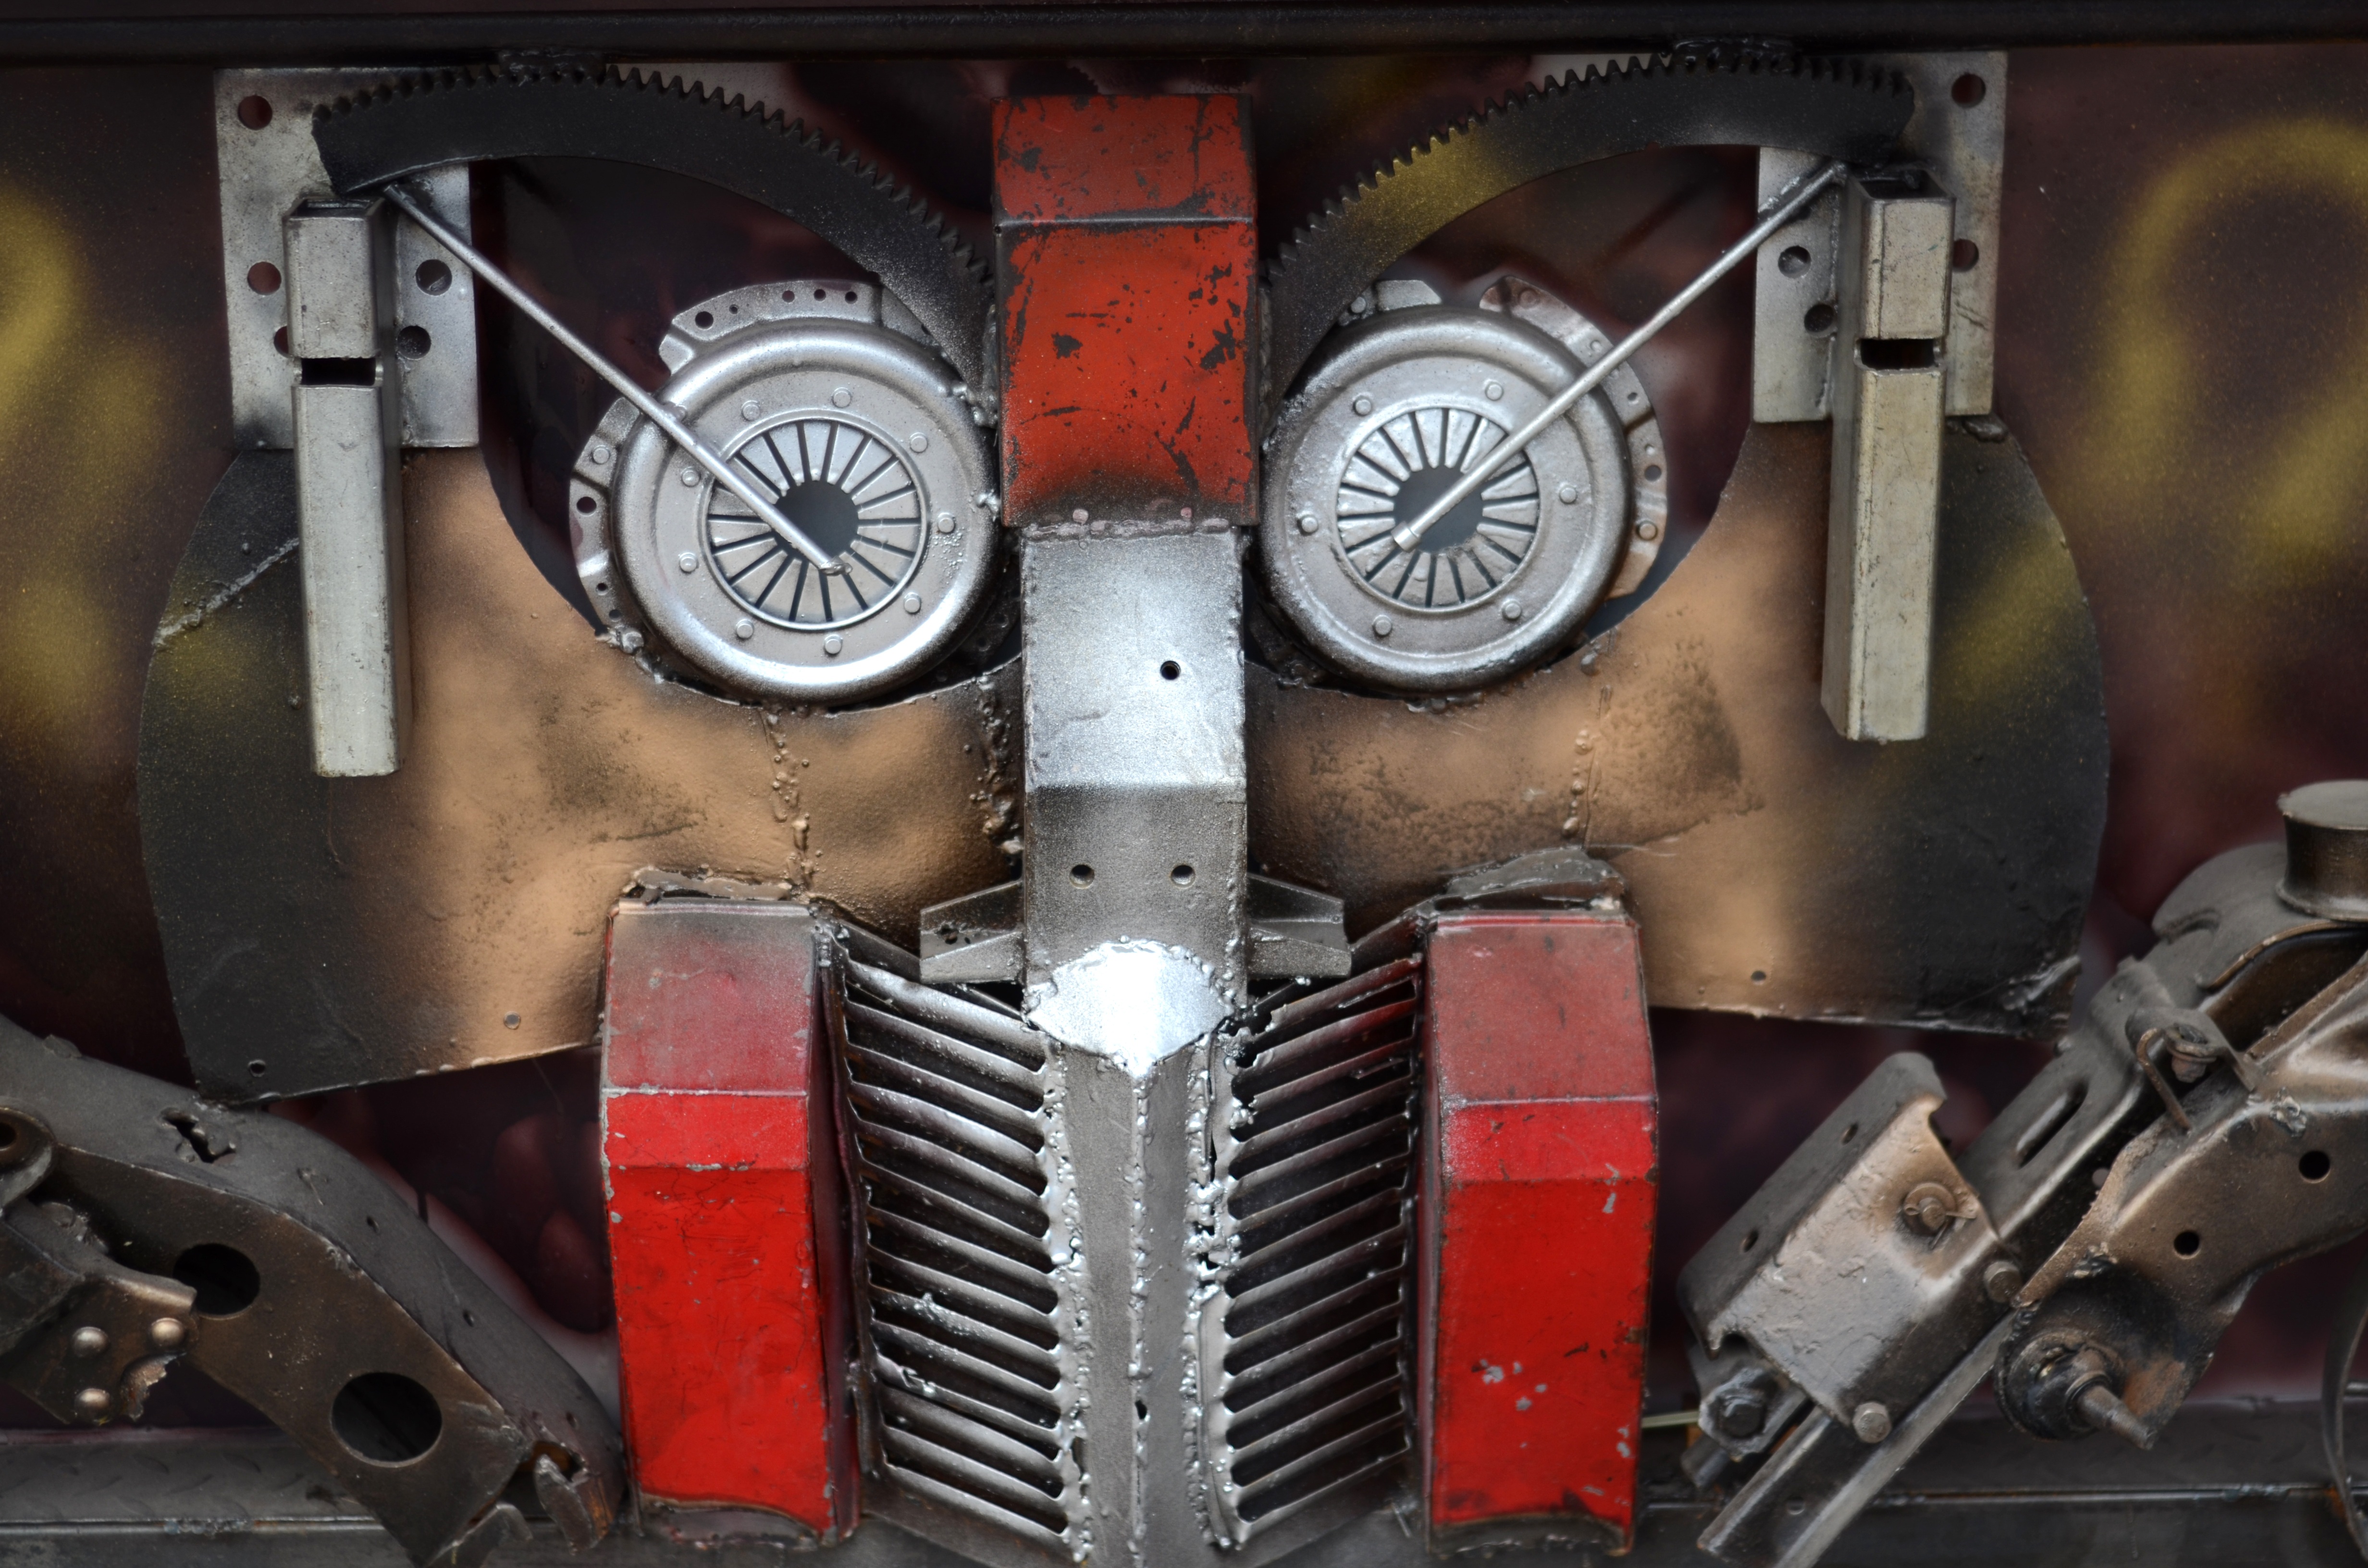
wheel, machine, art, parts, engine, robot, transformers, street view